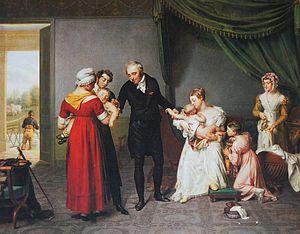
Jean-Louis Marie Alibert est un médecin français. Professeur à la Faculté de Médecine de Paris, médecin en chef de l’hôpital Saint-Louis, membre de l’Académie de Médecine et premier médecin ordinaire des rois Louis XVIII et Charles X, il est considéré comme le fondateur de la dermatologie en France. Il publie, le premier, une description systématisée de nombreuses maladies cutanées dans son Arbre des Dermatoses, inspiré de la botanique. Il a donné son nom à la « maladie d'Alibert » ou mycosis fongoïde.
Constant Joseph Desbordes est un peintre français, né 1ᵉʳ janvier 1761 à Douai, mort à Paris en 1827.
L’expédition royale philanthropique de vaccination, communément appelée expédition Balmis d’après le nom du médecin espagnol Francisco Javier Balmis qui la dirigeait, était une expédition à caractère philanthropique chargée par le pouvoir central espagnol de mener une campagne de vaccination anti-variolique de masse dans tout l’Empire espagnol, où la variole restait très active et faisait de nombreuses victimes.